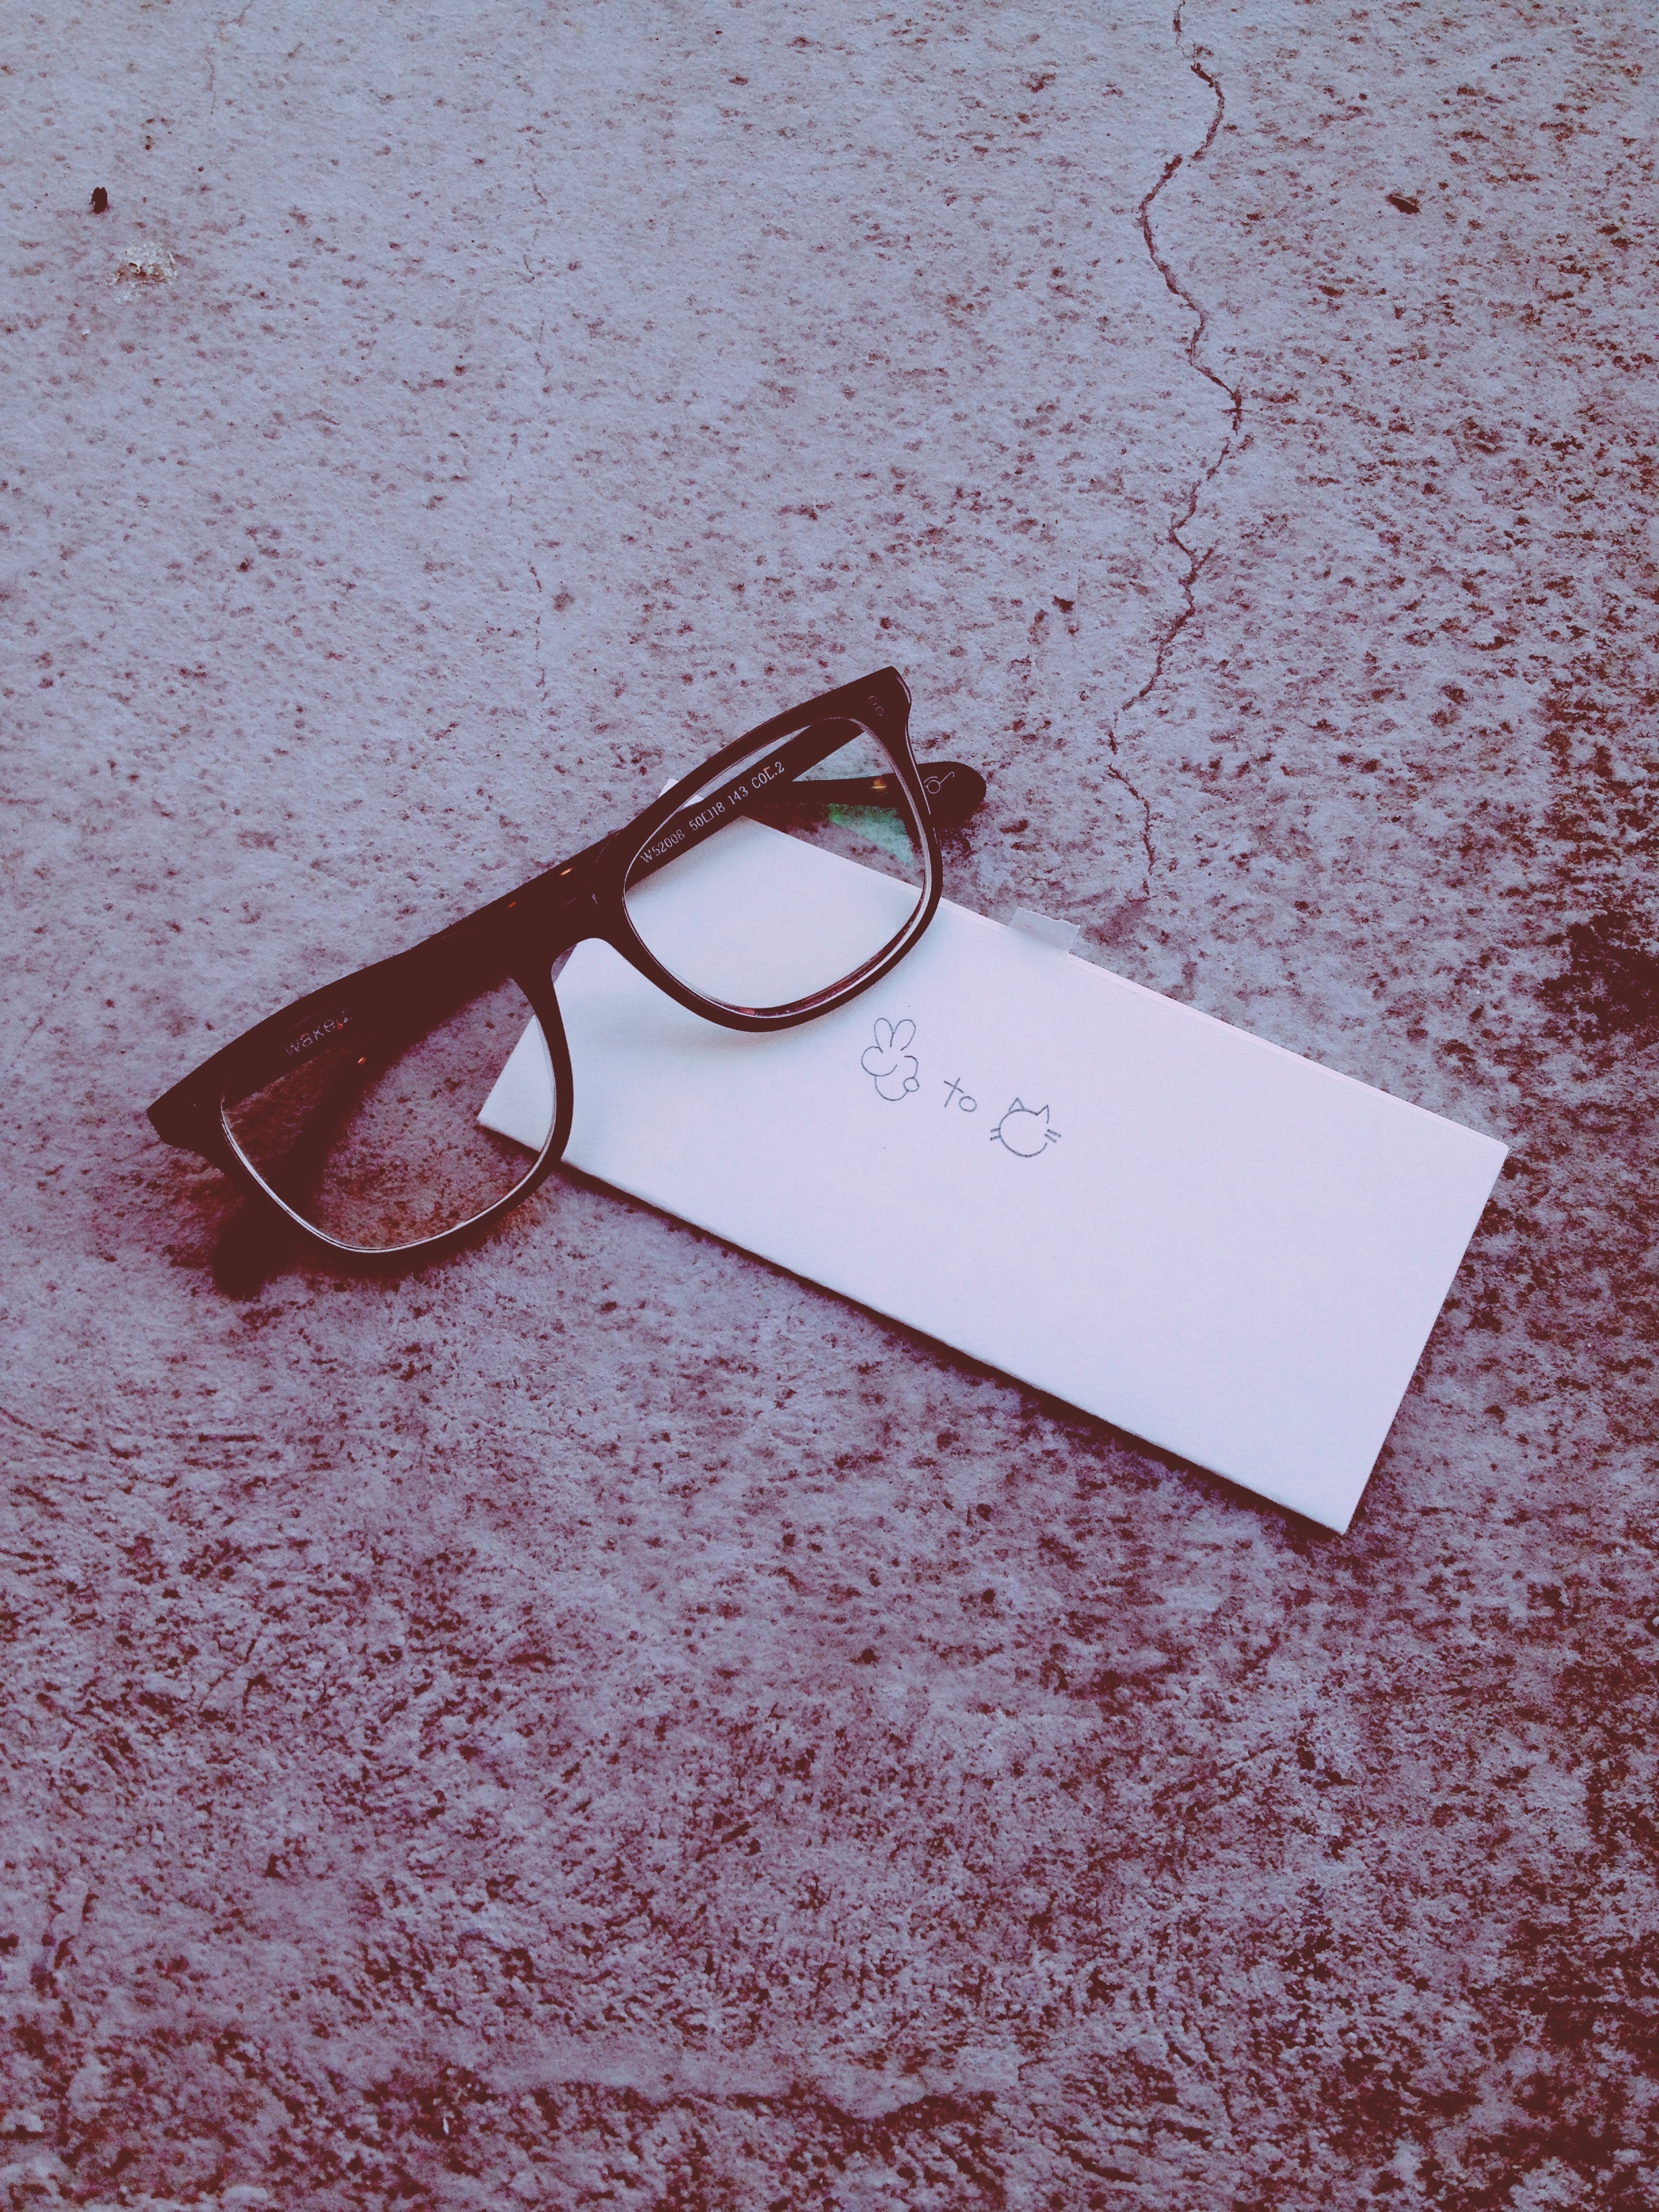
brown, pink, sunglasses, glasses, eyewear, shape, vision care